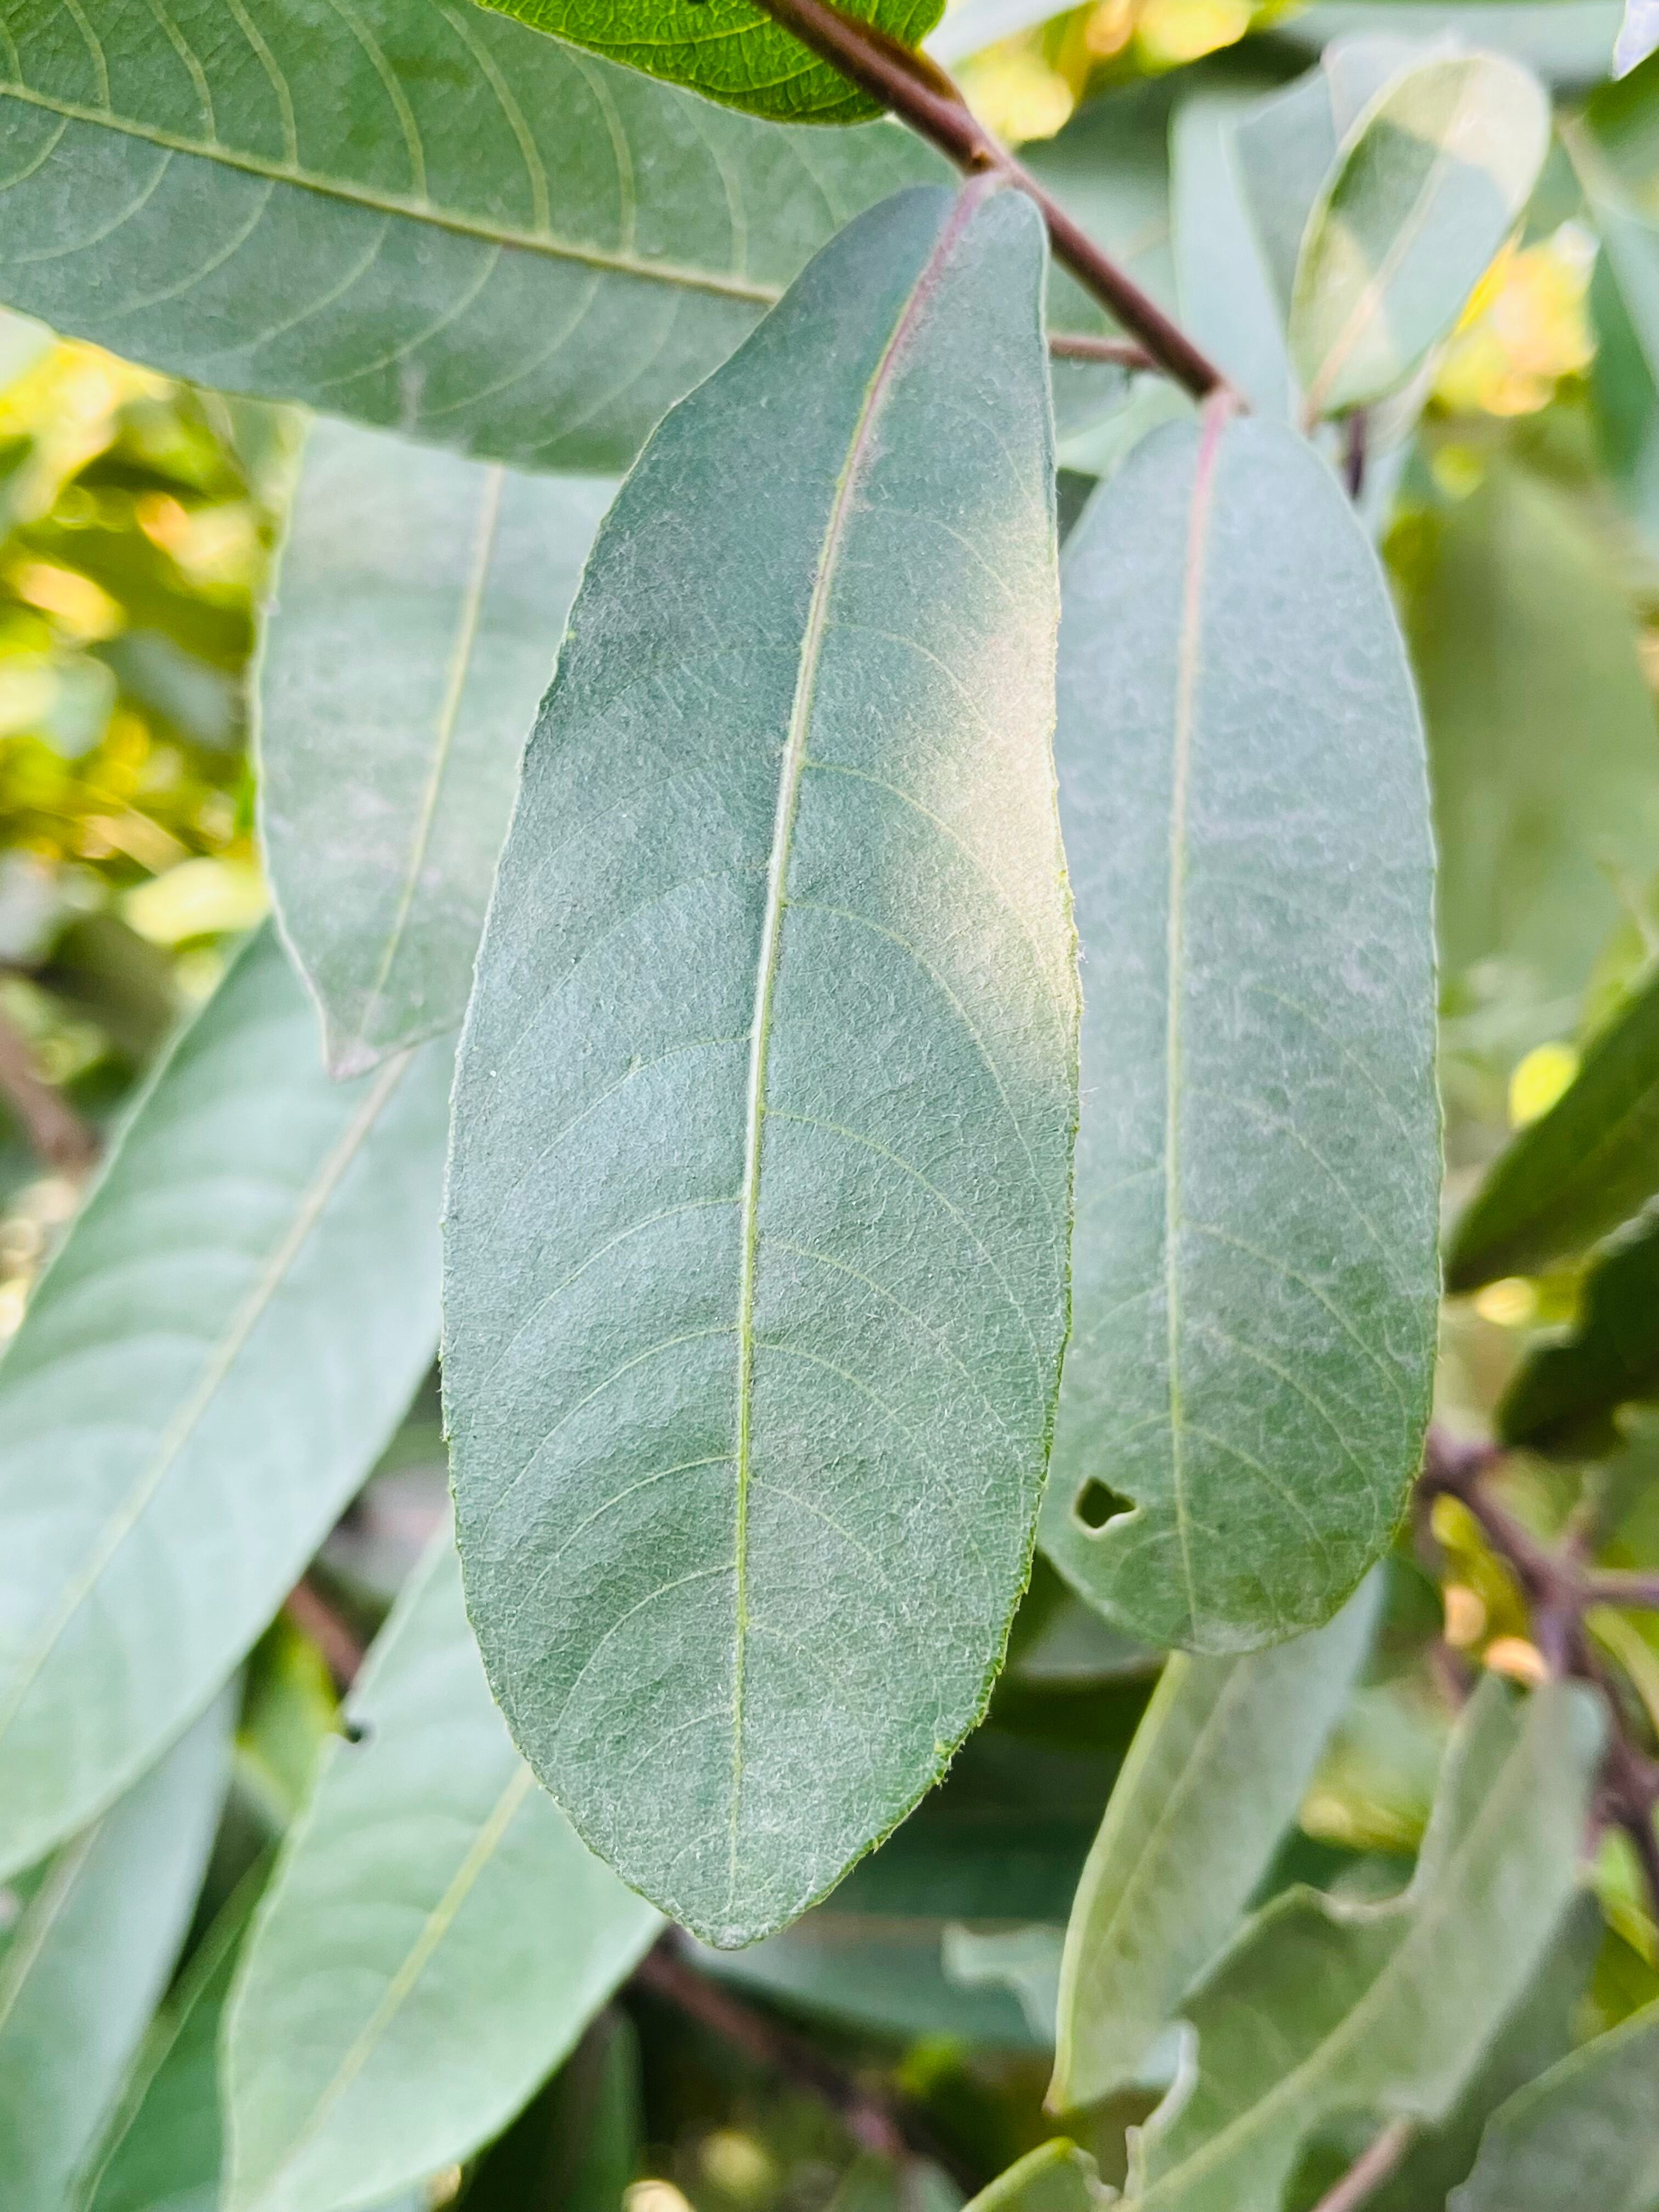
Plant species: terminalia-arjuna